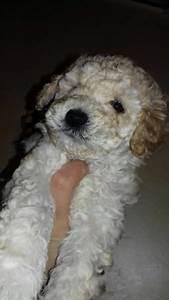
dog